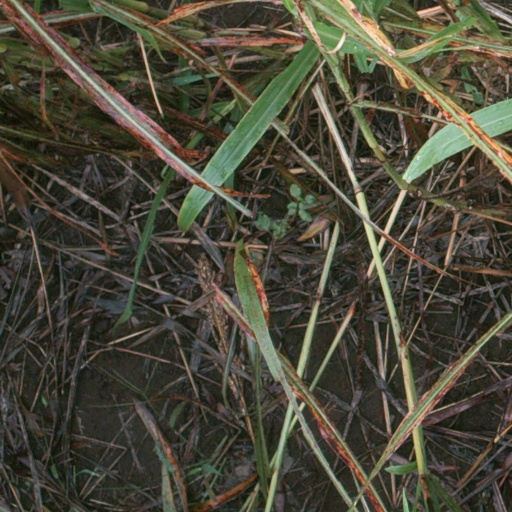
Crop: sorghum